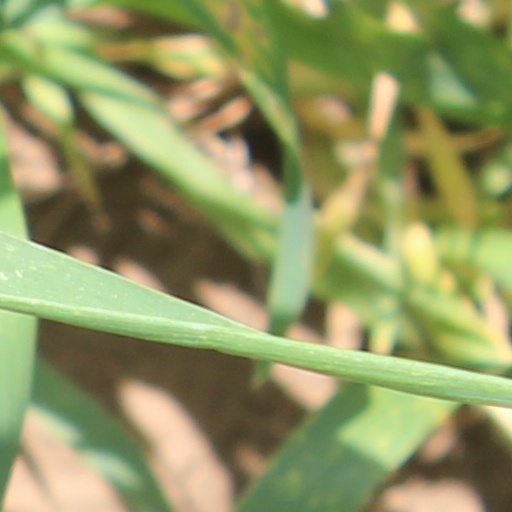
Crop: wheat